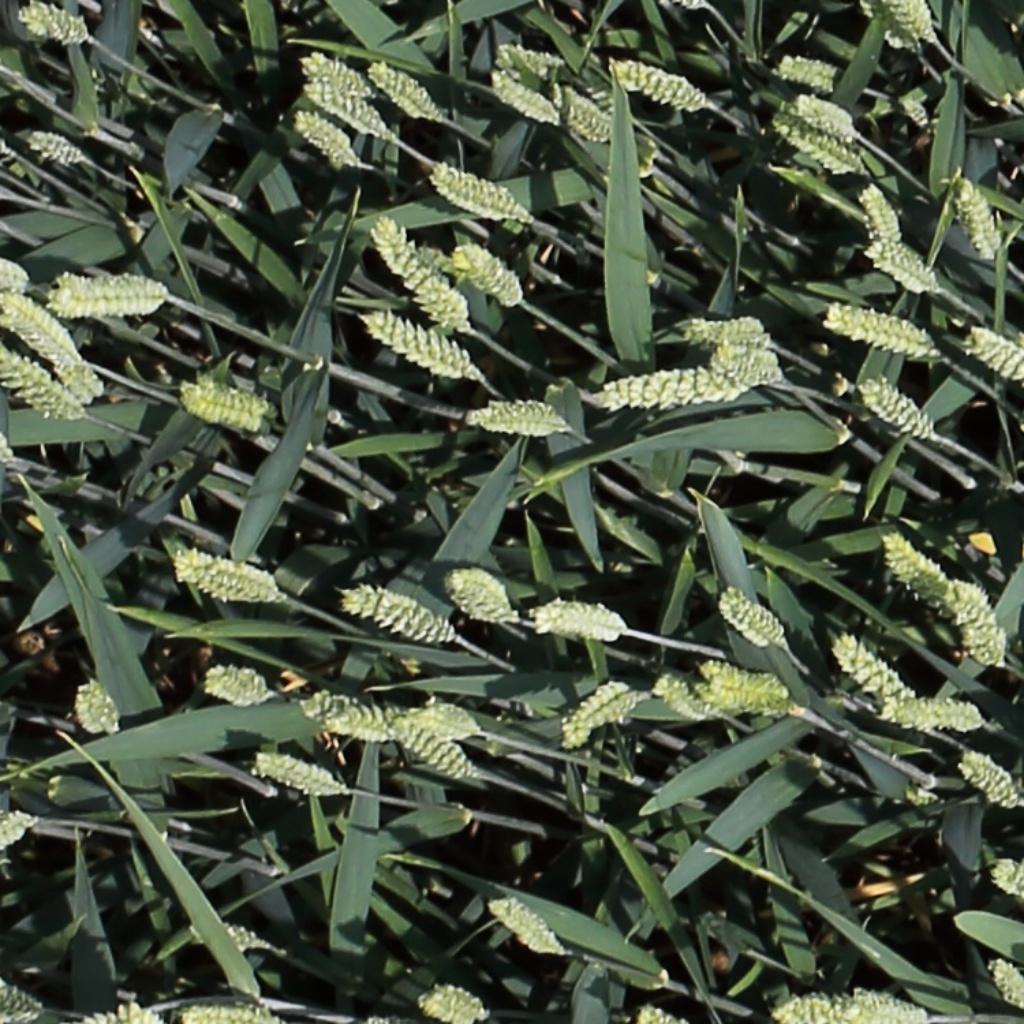
Country: Switzerland
Location: Usask
Wheat development stage: Filling